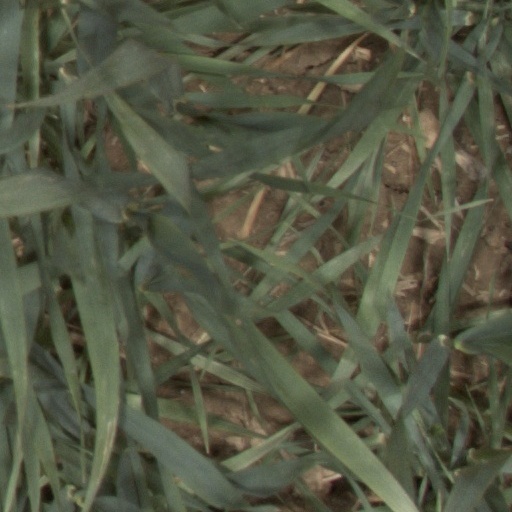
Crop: wheat